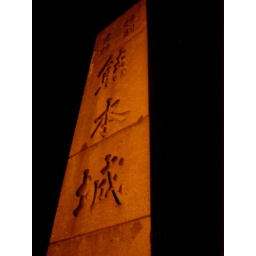
A monument of Kumamoto castle. It stands in front of &amp;quot;Naga-bei&amp;quot;, a wall of the castele.